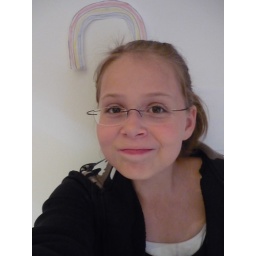
Rainbows and unicorns and green grass all over the place..